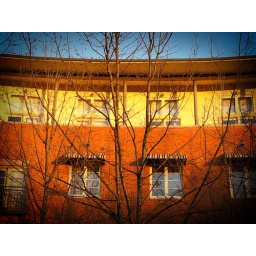
Just a good little tree against a building in Addison Circle.